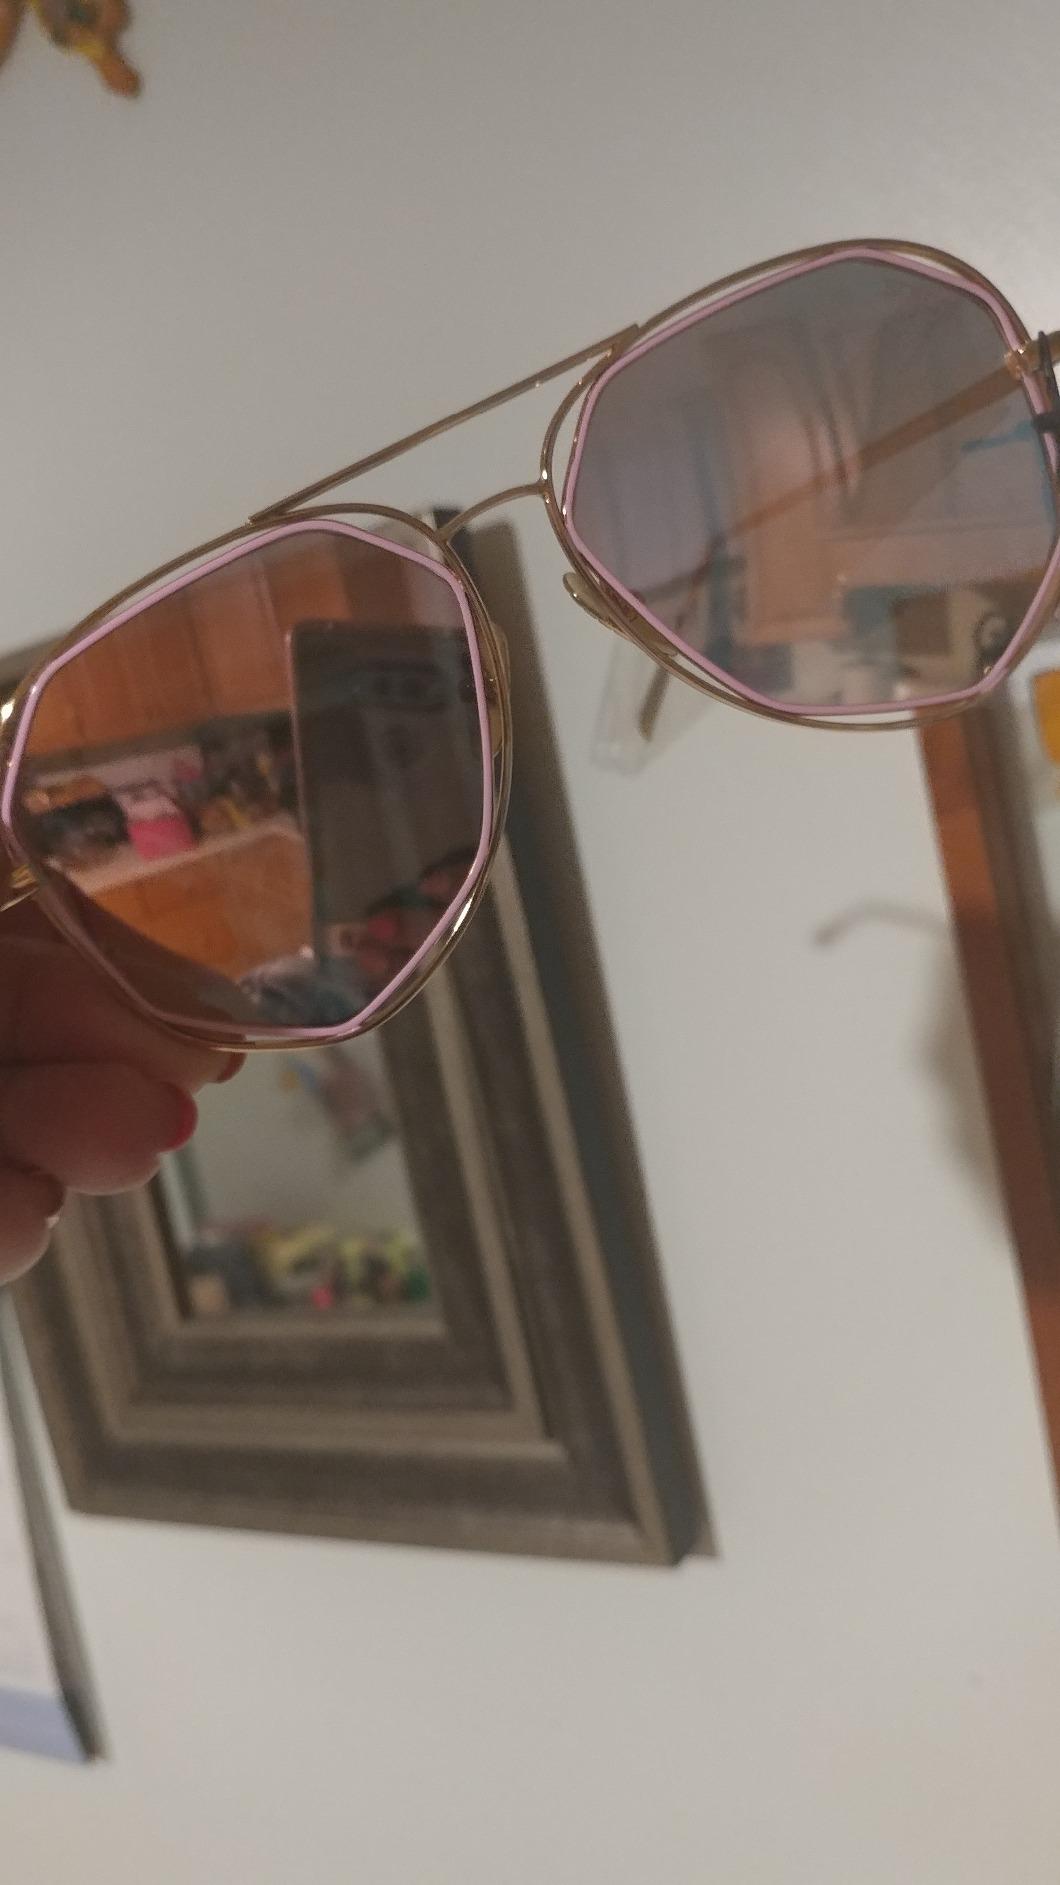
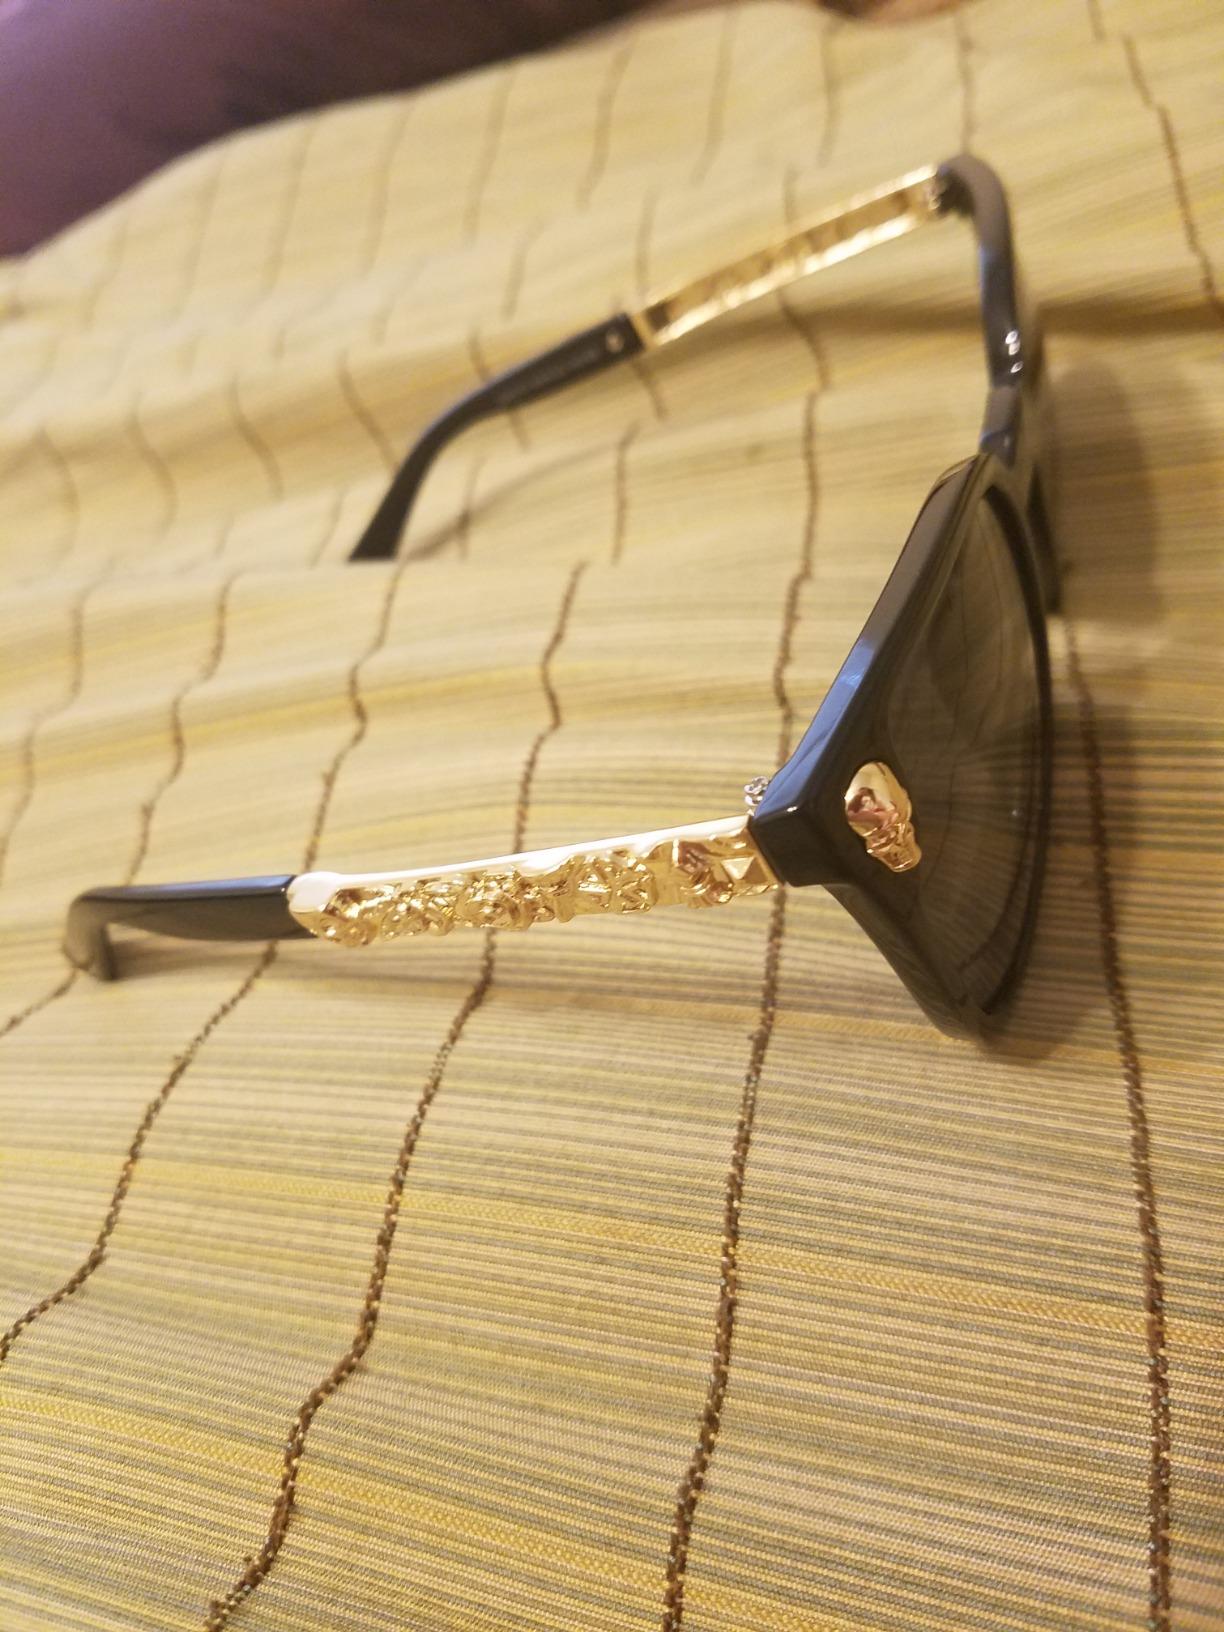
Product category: accessories_sunglasses
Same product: no